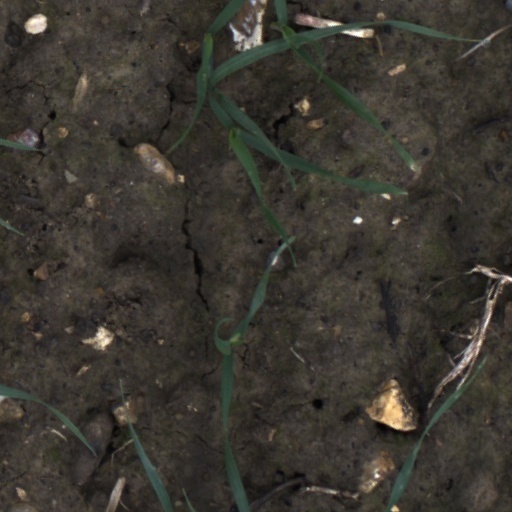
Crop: wheat